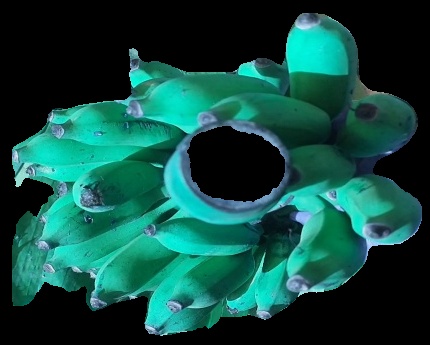
Variety: elakki-bale
Grade: grade3